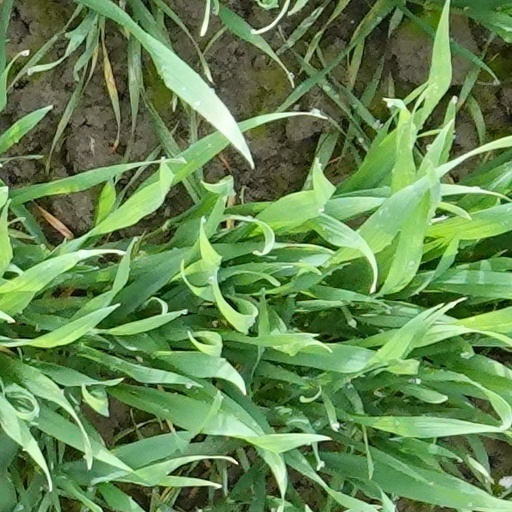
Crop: wheat